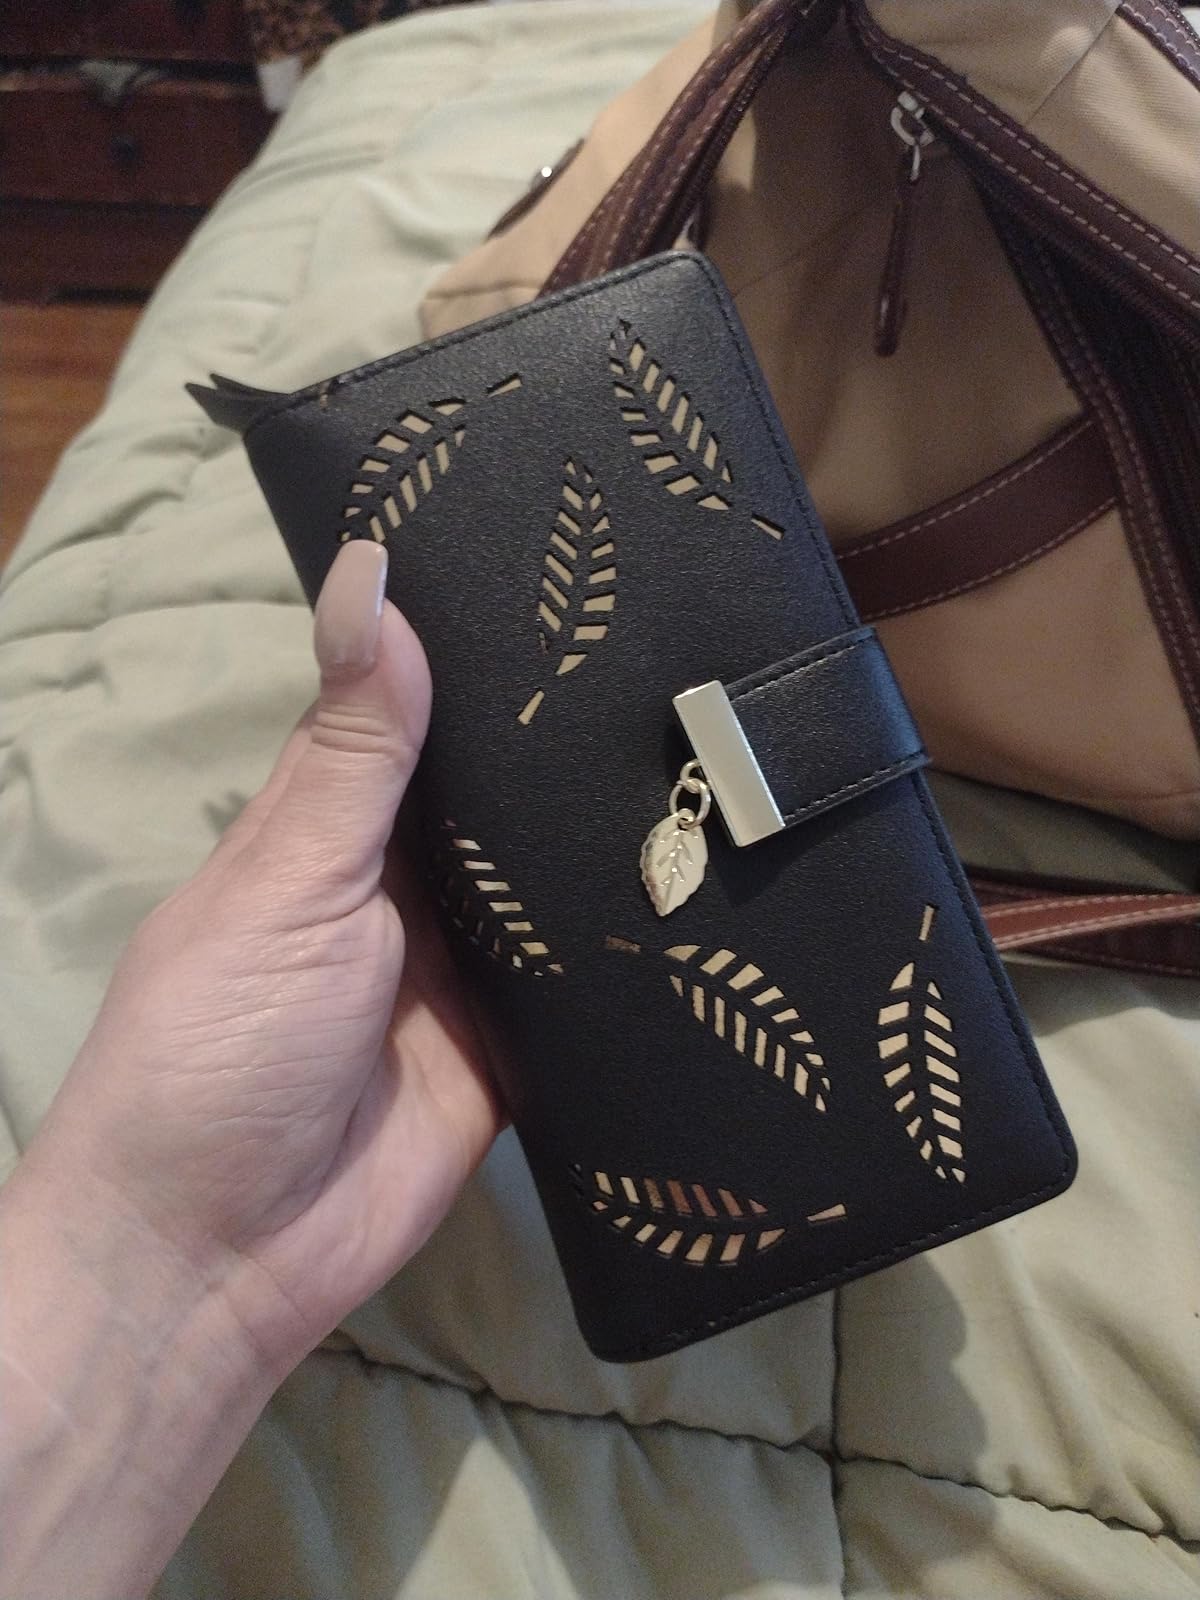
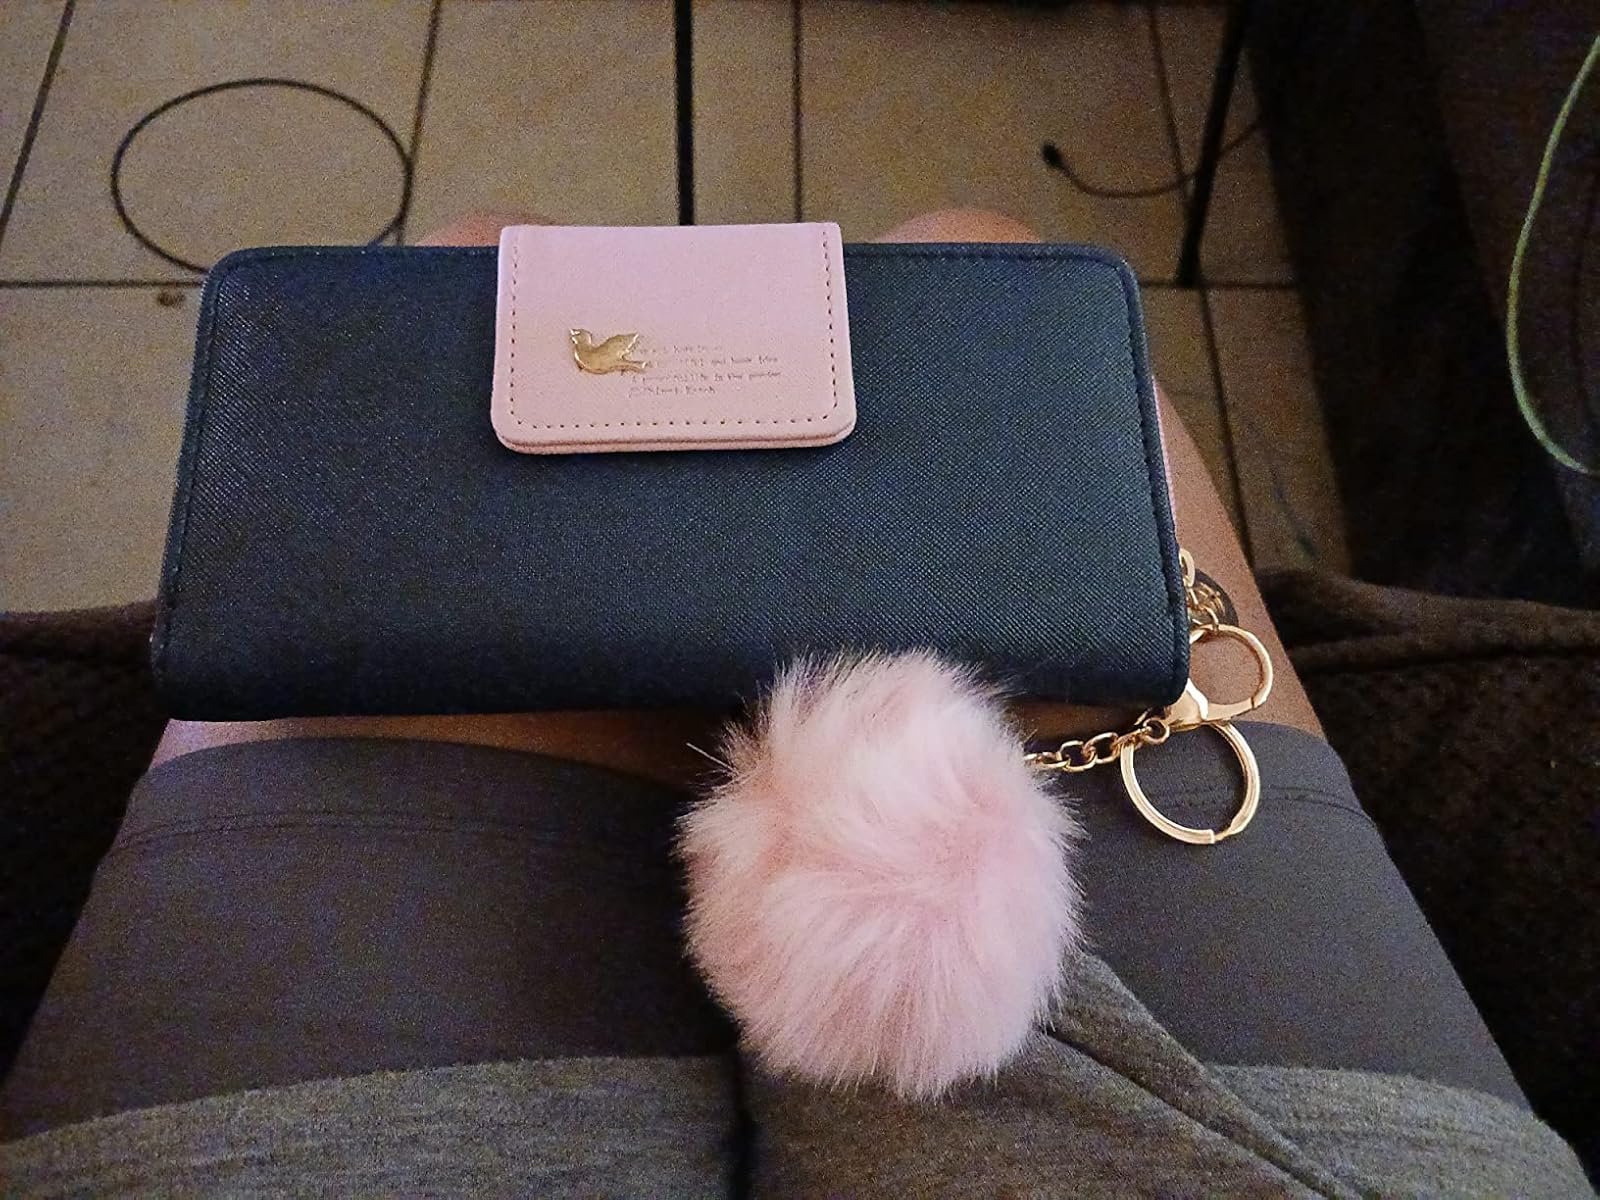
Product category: accessories_handbag
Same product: no